Fortress of Solitude

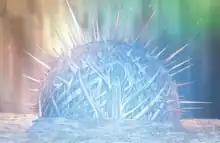
The New 52 Fortress of Solitude

In The New 52 reboot of DC's continuity (launched in 2011) the Fortress of Solitude is first seen floating in space. It is later revealed to be the orbiting ship of Braniac which Superman had taken over after he physically reprogrammed the Collector of Worlds. This fortress is reported destroyed in the five years between the current "Action Comics" arc, and the New 52 present day, with the current fortress once more in the Arctic. In the New 52, Supergirl also has her own fortress, known as Sanctuary, and located in the depths of the ocean. Superman is revealed to have a fortress which he refers to as his "Yucatan base", a reference to his fortress in the Amazon rain forest in previous continuity.